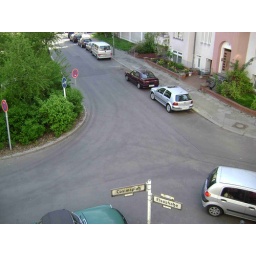
view from the window of our Berlin residence, the Grey VW van in top centre is Kat's mum's vehicle